UC Ceares

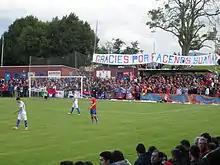
La Cruz stadium, full, at the playoffs game versus Águilas

The 2013–14 season was the 14th of the club in this league (the 11th consecutive one) and the second of Nacho Cabo as manager. Ceares started the season with only one defeat in the first fifteen games, earning 34 points, which allowed the club to lead the table during two weeks, after a win at L'Entregu CF by 1–3 in its 500th game in Tercera.